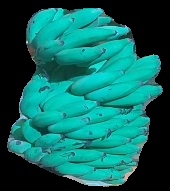
Variety: elakki-bale
Grade: grade2